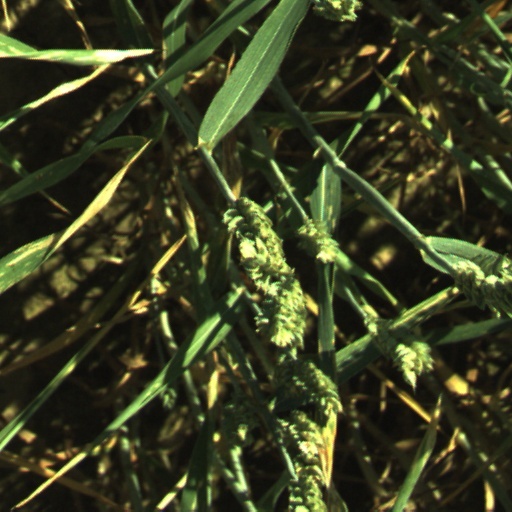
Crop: wheat